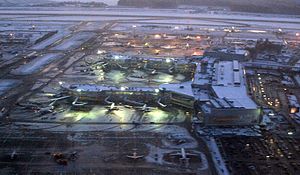
Moskva-Domodedovo Internationale Lufthavn
Moskva-Domodedovo Internationale Lufthavn er en international lufthavn i Rusland. Den er beliggende en kilometer vest for Domodedovo i Moskva oblast, 42 km sydøst fra centrum af landets hovedstad Moskva.